Kashar

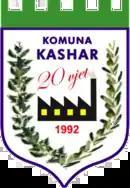
Coat of arms of the former municipality

In the 2015 local government reform, it became a subdivision of the municipality Tirana.